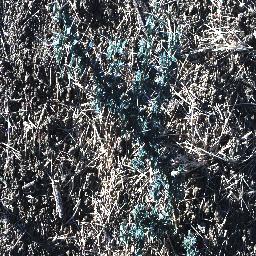
Label: prickly_acacia